Answer in natural language. Considering the relative positions, is dark blue fabric sofa with high armrests above or below brown top white leg dining table? Choose between the following options: below or above
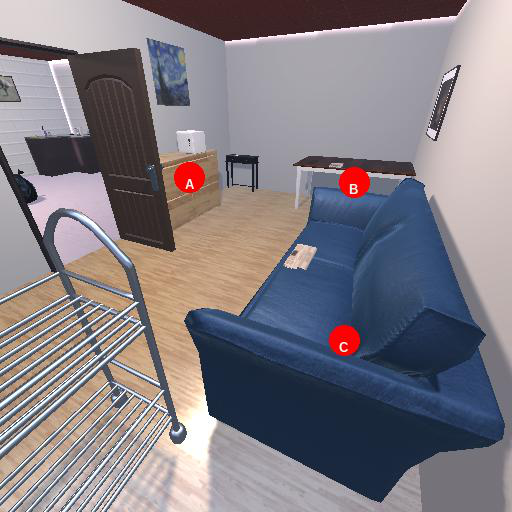
<answer>below</answer>